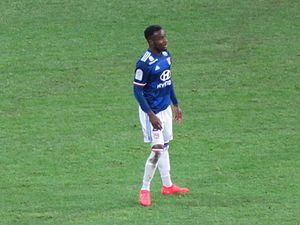
Maxwel Cornet lors de la deuxième mi-temps du match entre Lille et Lyon le 18 novembre 2016
Gnaly Maxwel Cornet, né le 27 septembre 1996 à Bregbo, est un footballeur international franco-ivoirien évoluant aux postes d'attaquant gauche, son poste de formation, et de latéral gauche, poste auquel il a été replacé lors de la saison 2019-2020. Il évolue à l'Olympique lyonnais depuis 2015.